Bedtime Worries

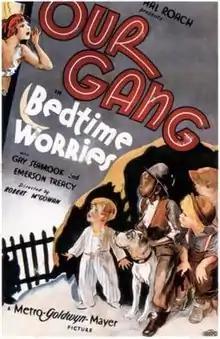

Bedtime Worries is a 1933 "Our Gang" short comedy film directed by Robert F. McGowan. It was the 124th "Our Gang" short to be released.